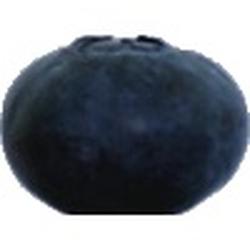
Label: Blueberry